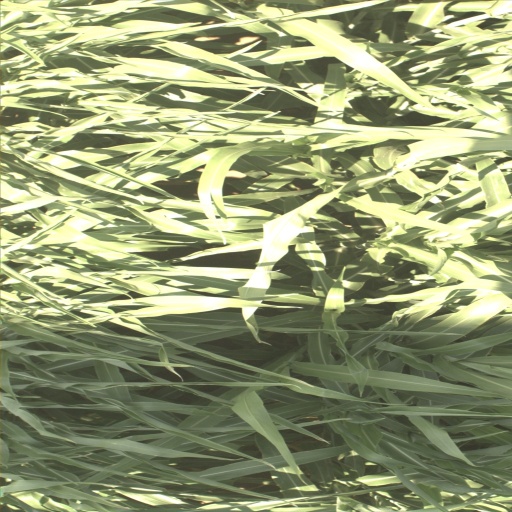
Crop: sorghum